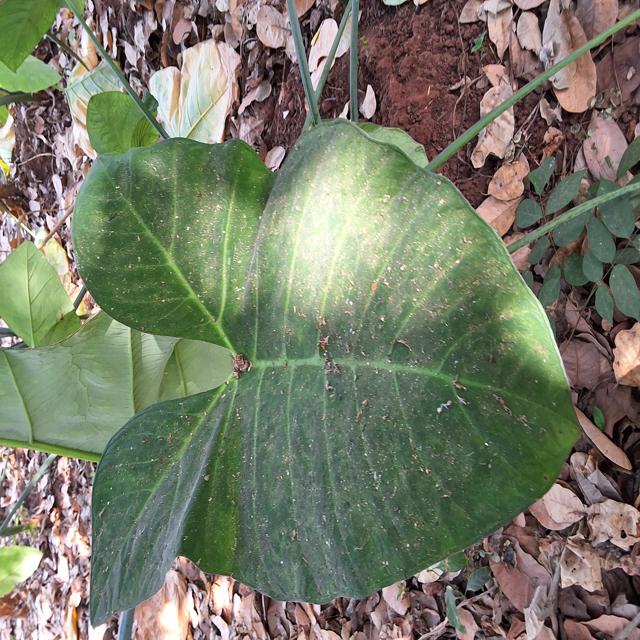
Label: Healthy